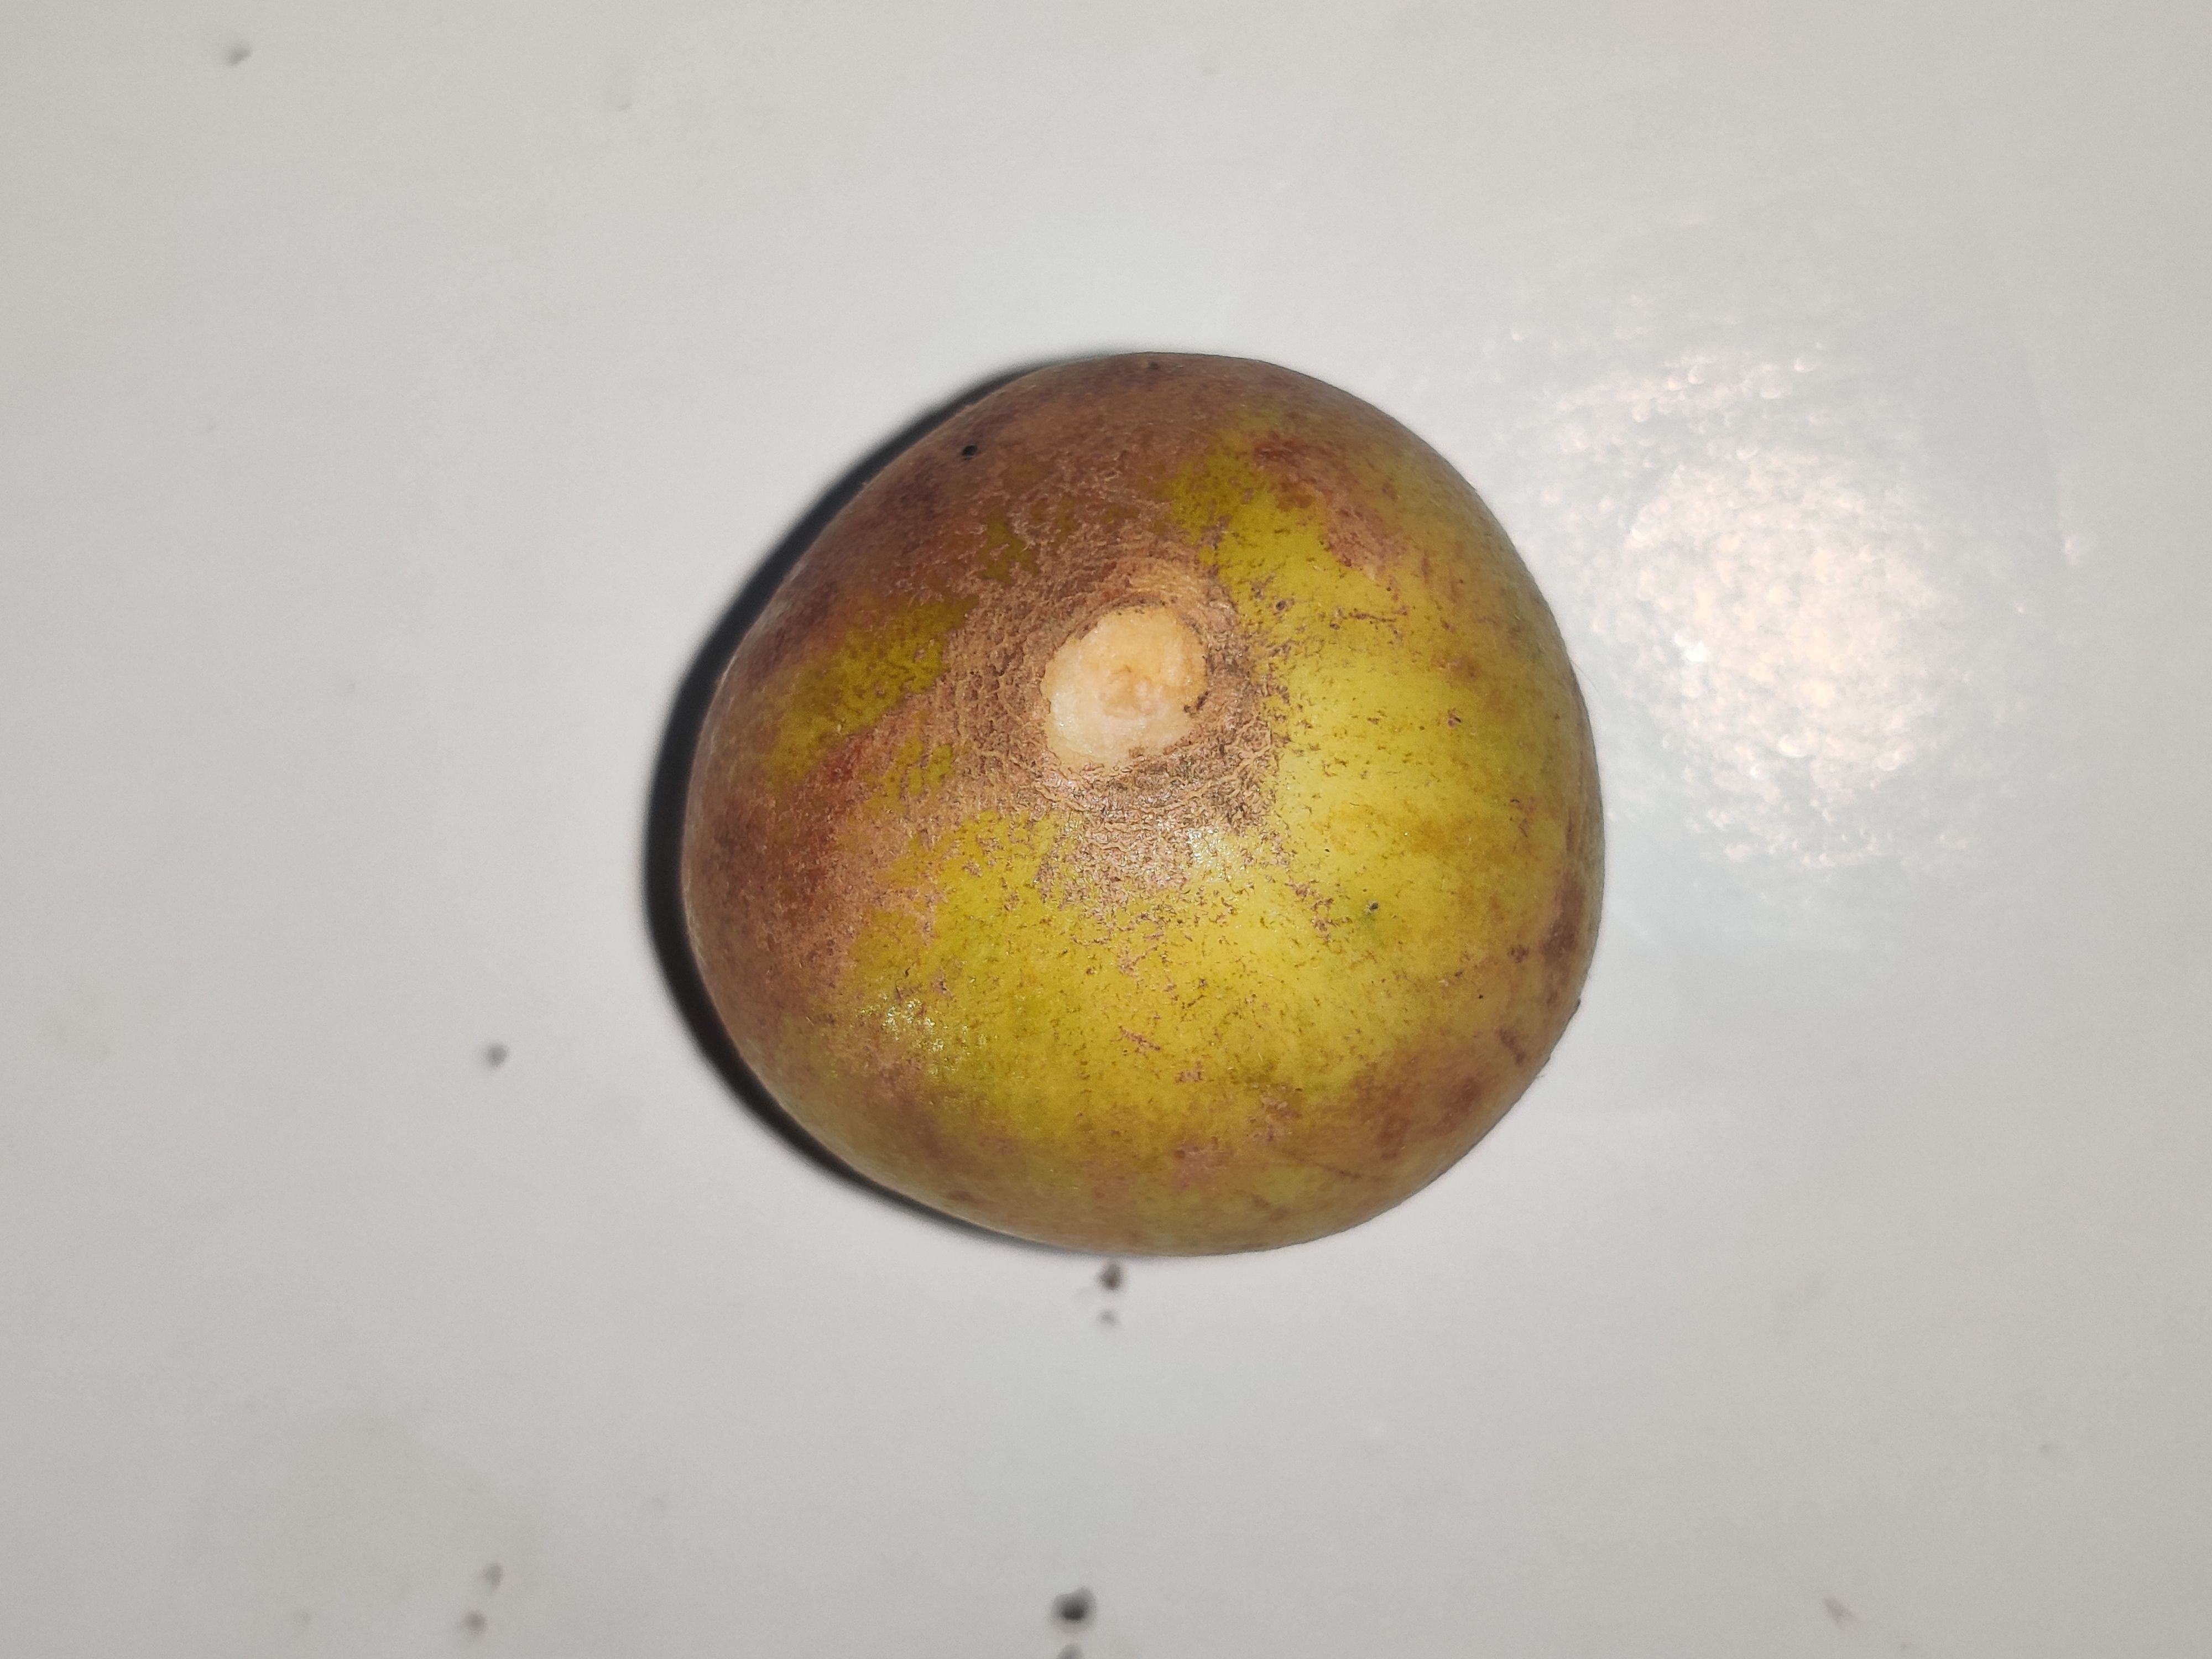
Fruit: burmese-grape
Grade: 2nd-grade